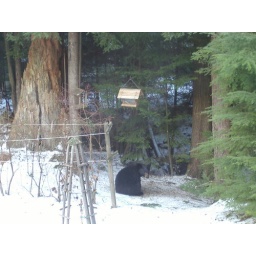
This little guy should have been sleeping in January but was out scrounging bird seed.